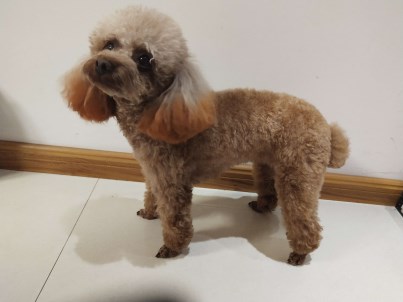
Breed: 7449-n000128-teddy